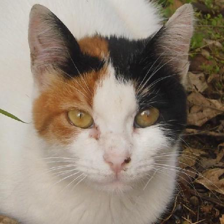
Label: animals